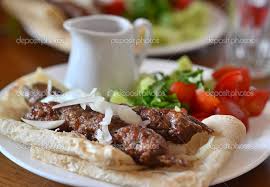
Yemek: kebap